Purkinje images

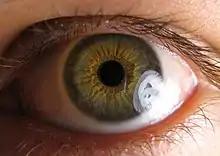
An eye with Purkinje images

Purkinje images are reflections of objects from the structure of the eye. They are also known as Purkinje reflexes and as Purkinje–Sanson images. At least four Purkinje images are usually visible in the normal eye. The first Purkinje image (P1) is the reflection from the outer surface of the cornea. The second Purkinje image (P2) is the reflection from the inner surface of the cornea. The third Purkinje image (P3) is the reflection from the outer (anterior) surface of the lens. The fourth Purkinje image (P4) is the reflection from the inner (posterior) surface of the lens. Unlike the others, P4 is an inverted image.